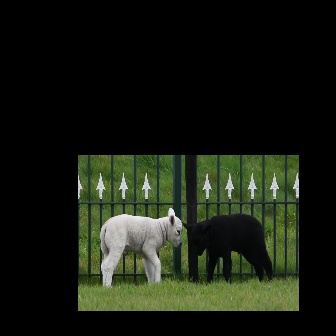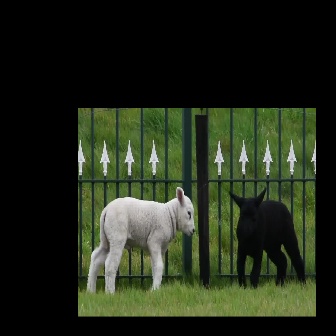
  Please identify the target specified by the bounding box [100,207,182,290] in the first image and locate it in the second image. Return the coordinates in [x_min,y_min,x_max,y_max] format.
Answer: [83,187,195,298]